Subaru Legacy (sixth generation)

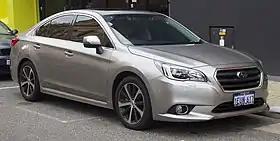
2015 Subaru Liberty 3.6R sedan (Australia)

The Subaru Legacy (BN) is the sixth generation of the Legacy range of mid-size cars.